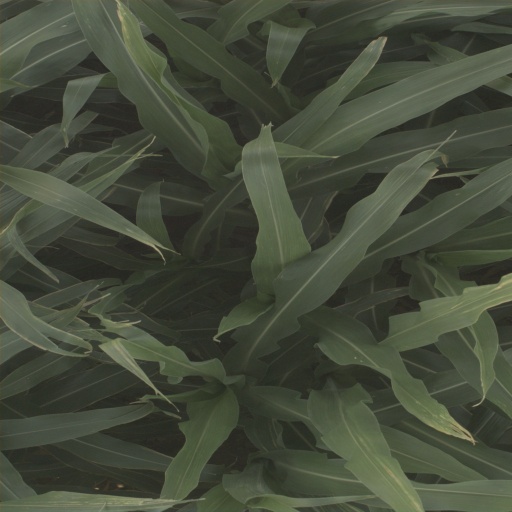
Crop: sorghum